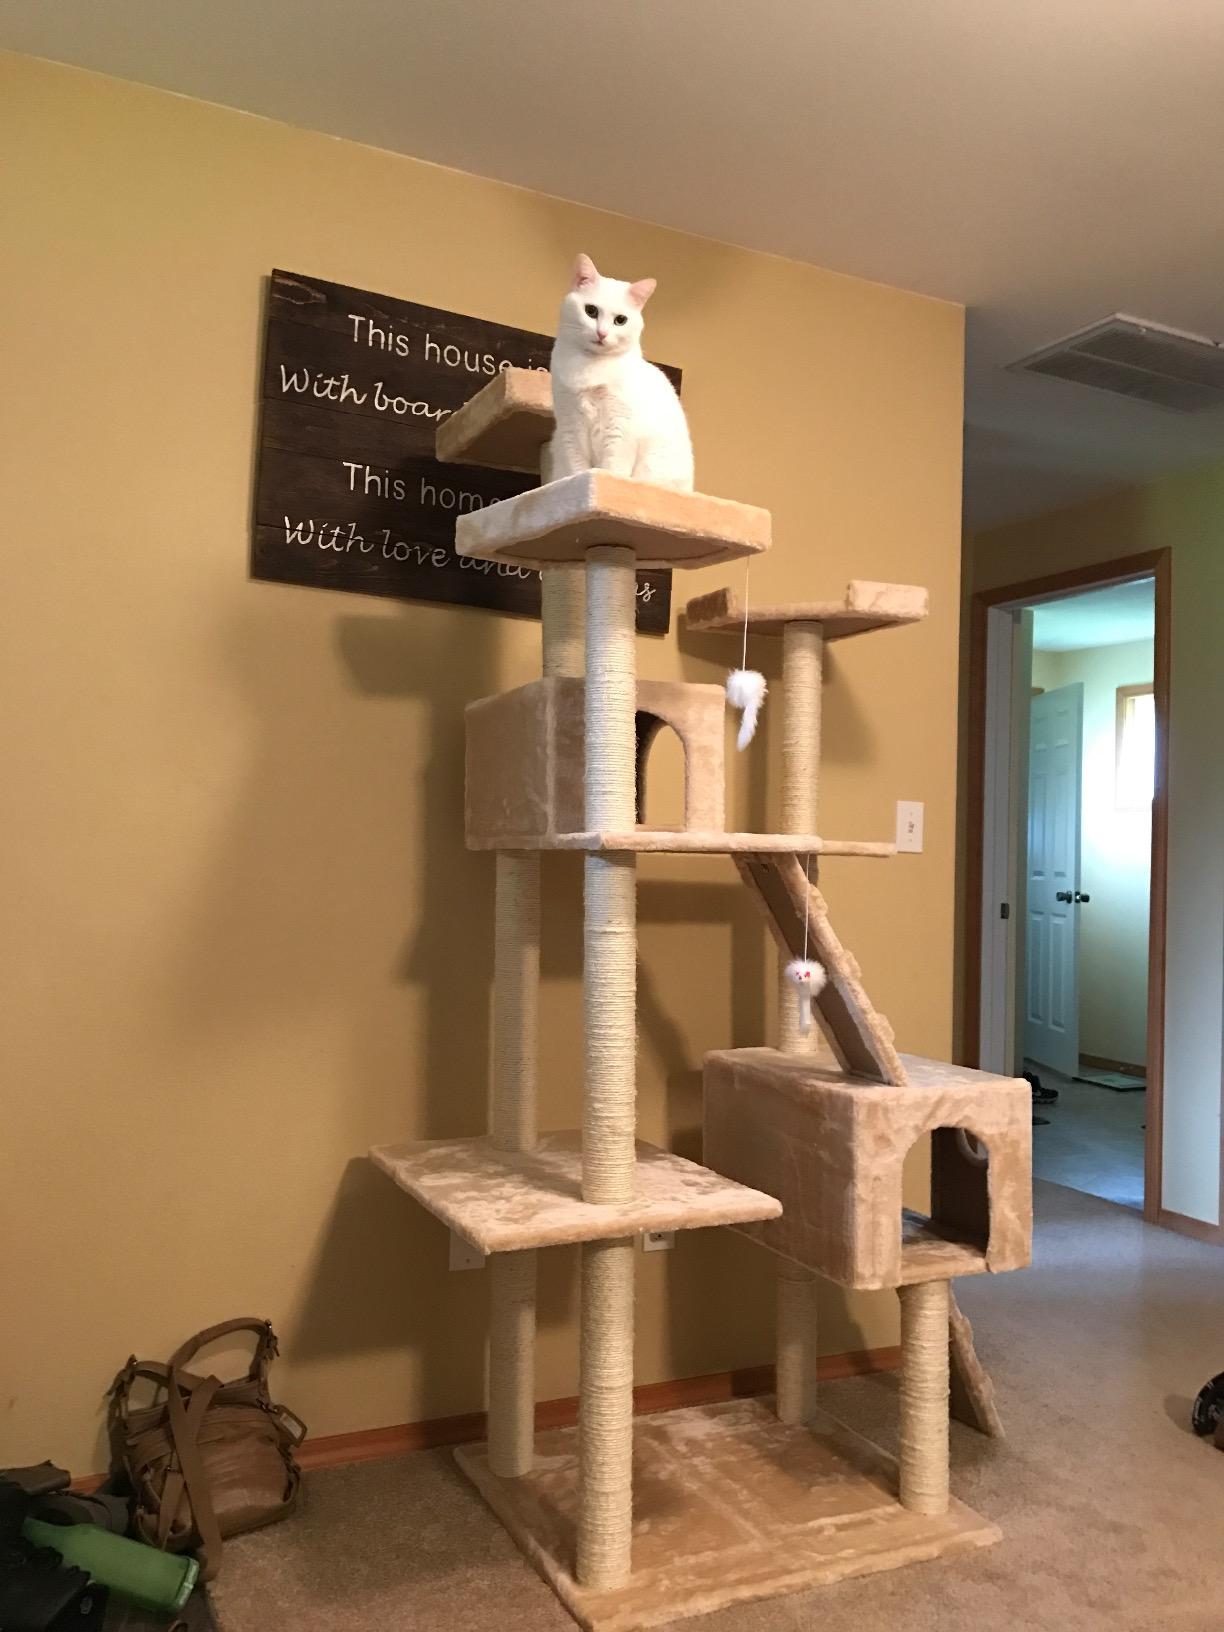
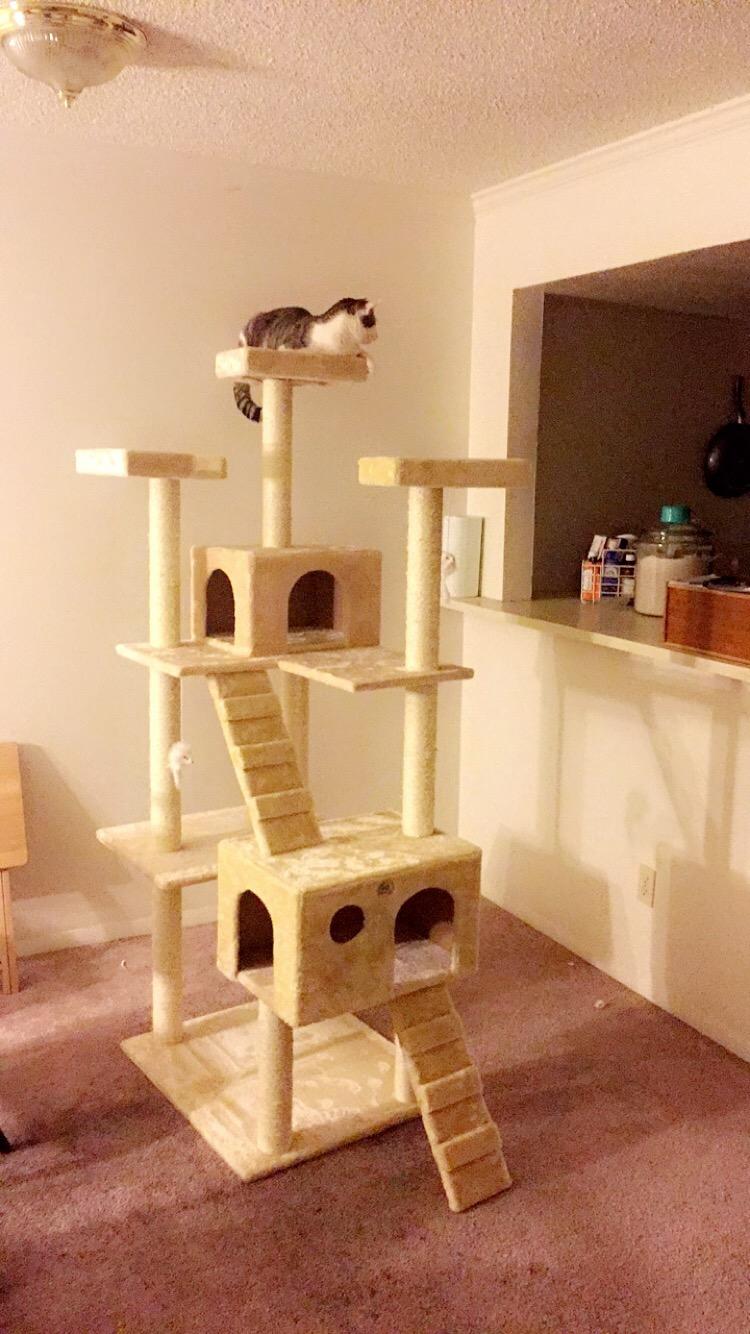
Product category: items_cat tree
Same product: yes